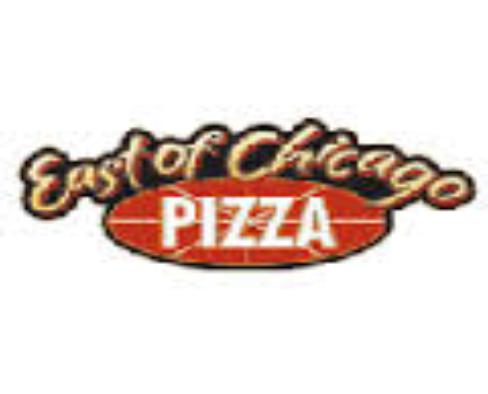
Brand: East of Chicago Pizza
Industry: Food